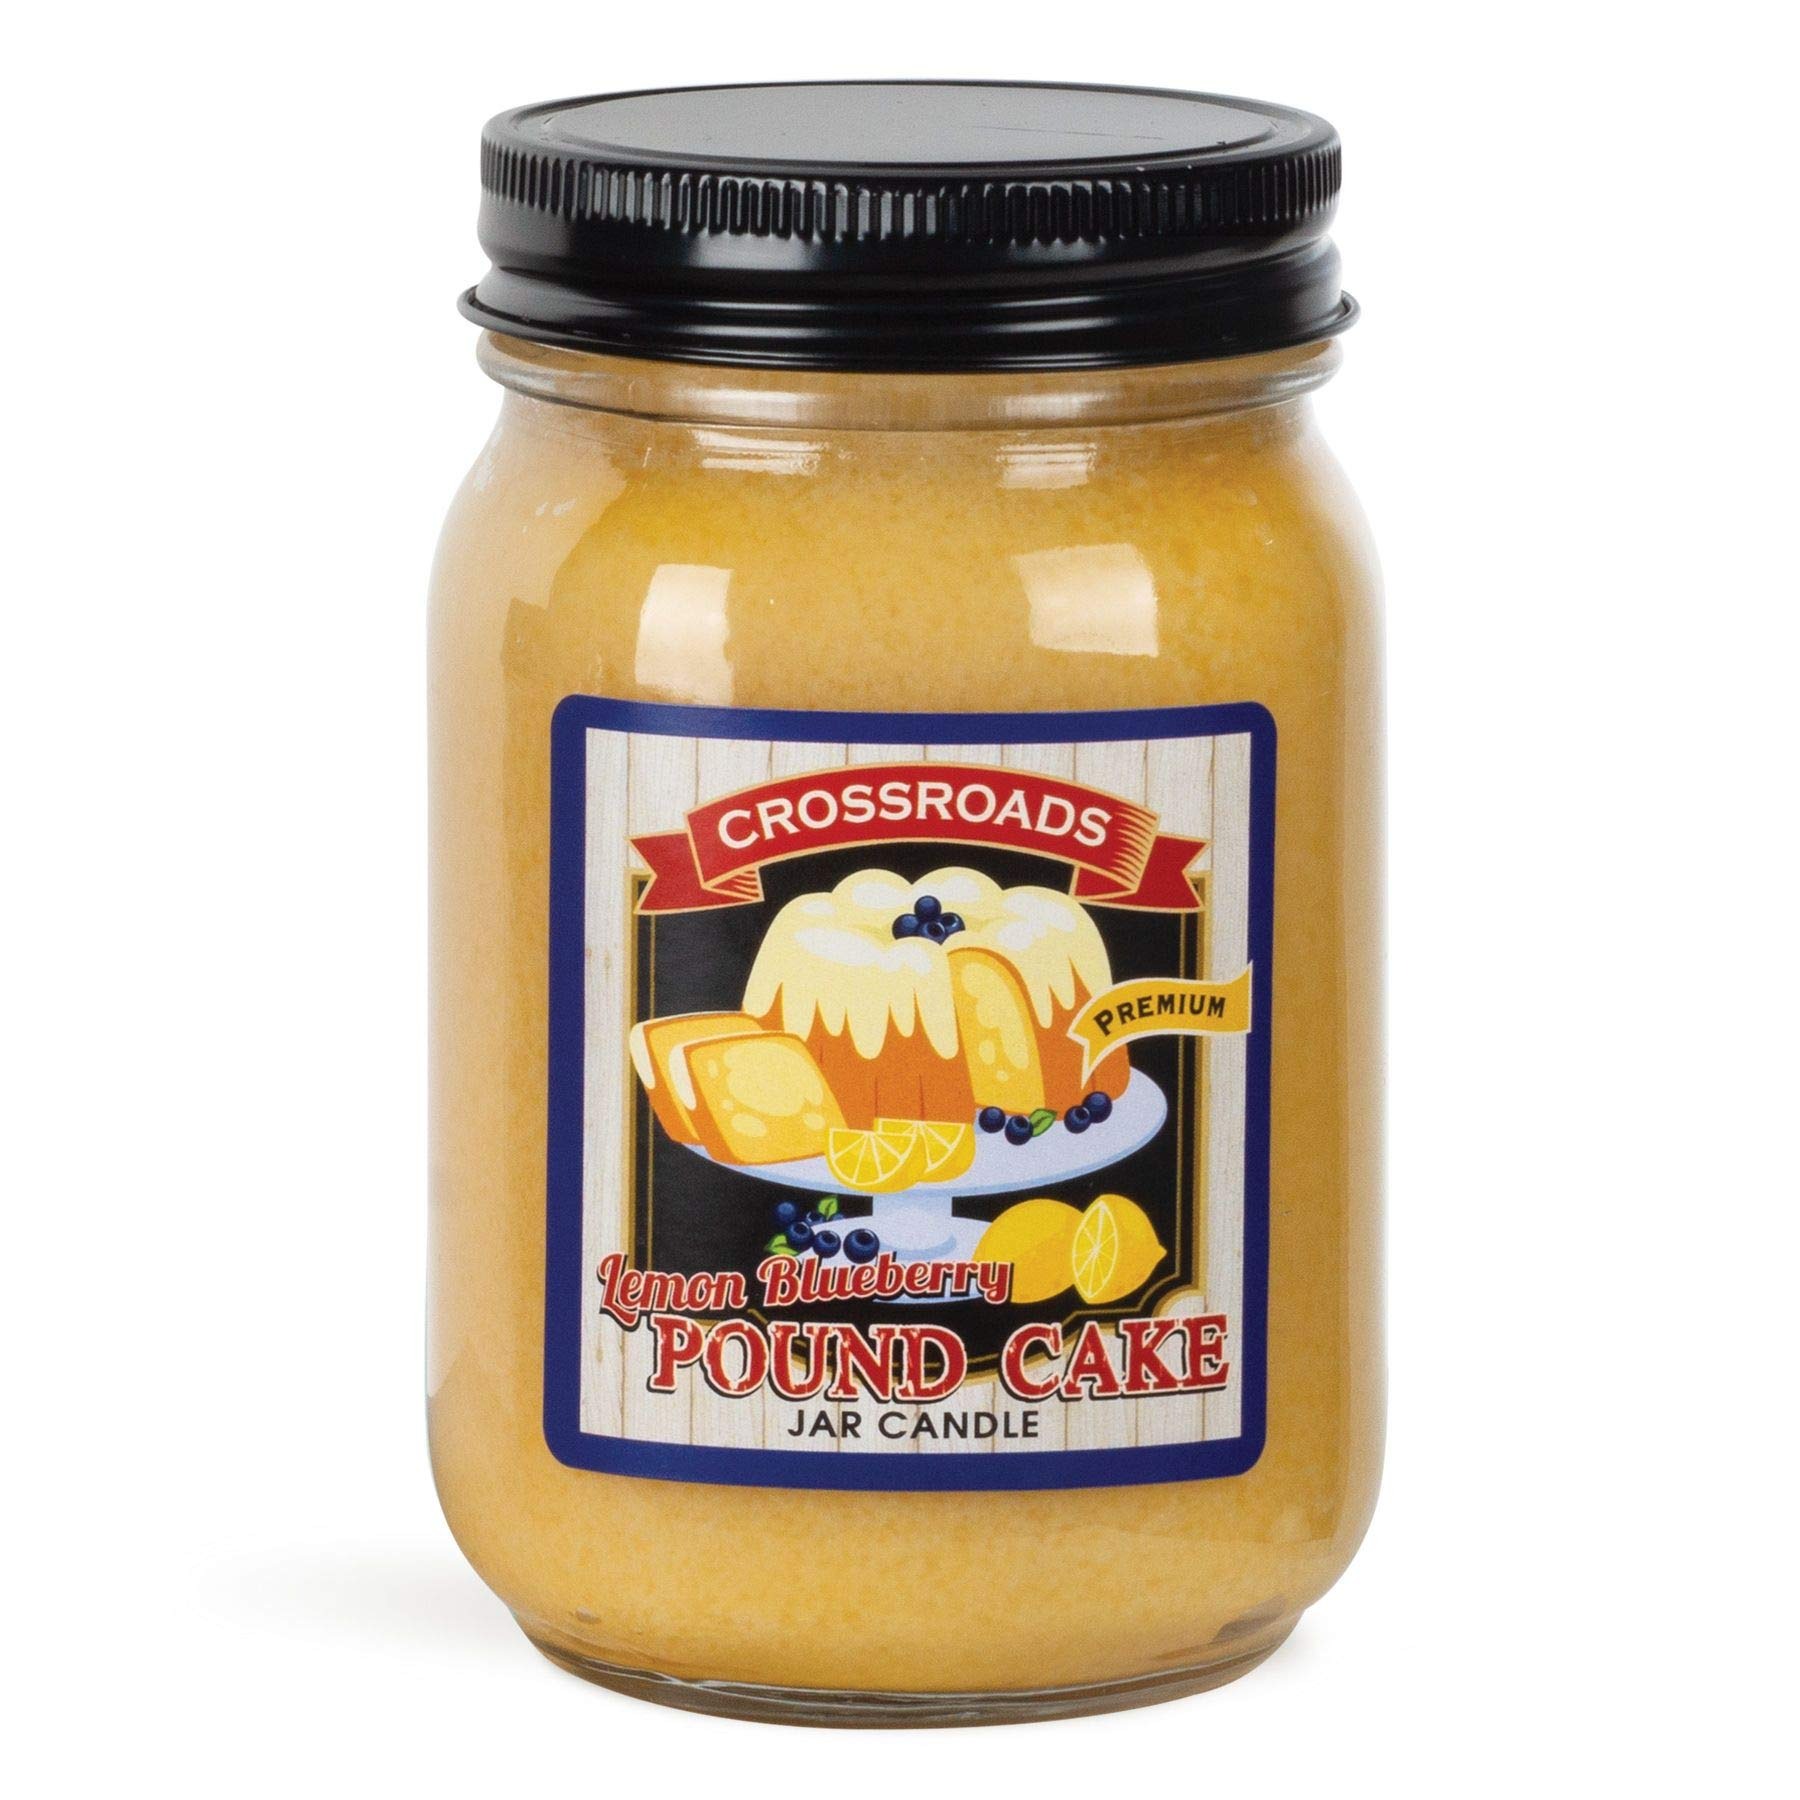
Item Name: Crossroads LBPP Lemon Blueberry Pound Cake - Pint (12 oz.) Jar
Value: 12.0
Unit: Fl Oz

Price: 36.22